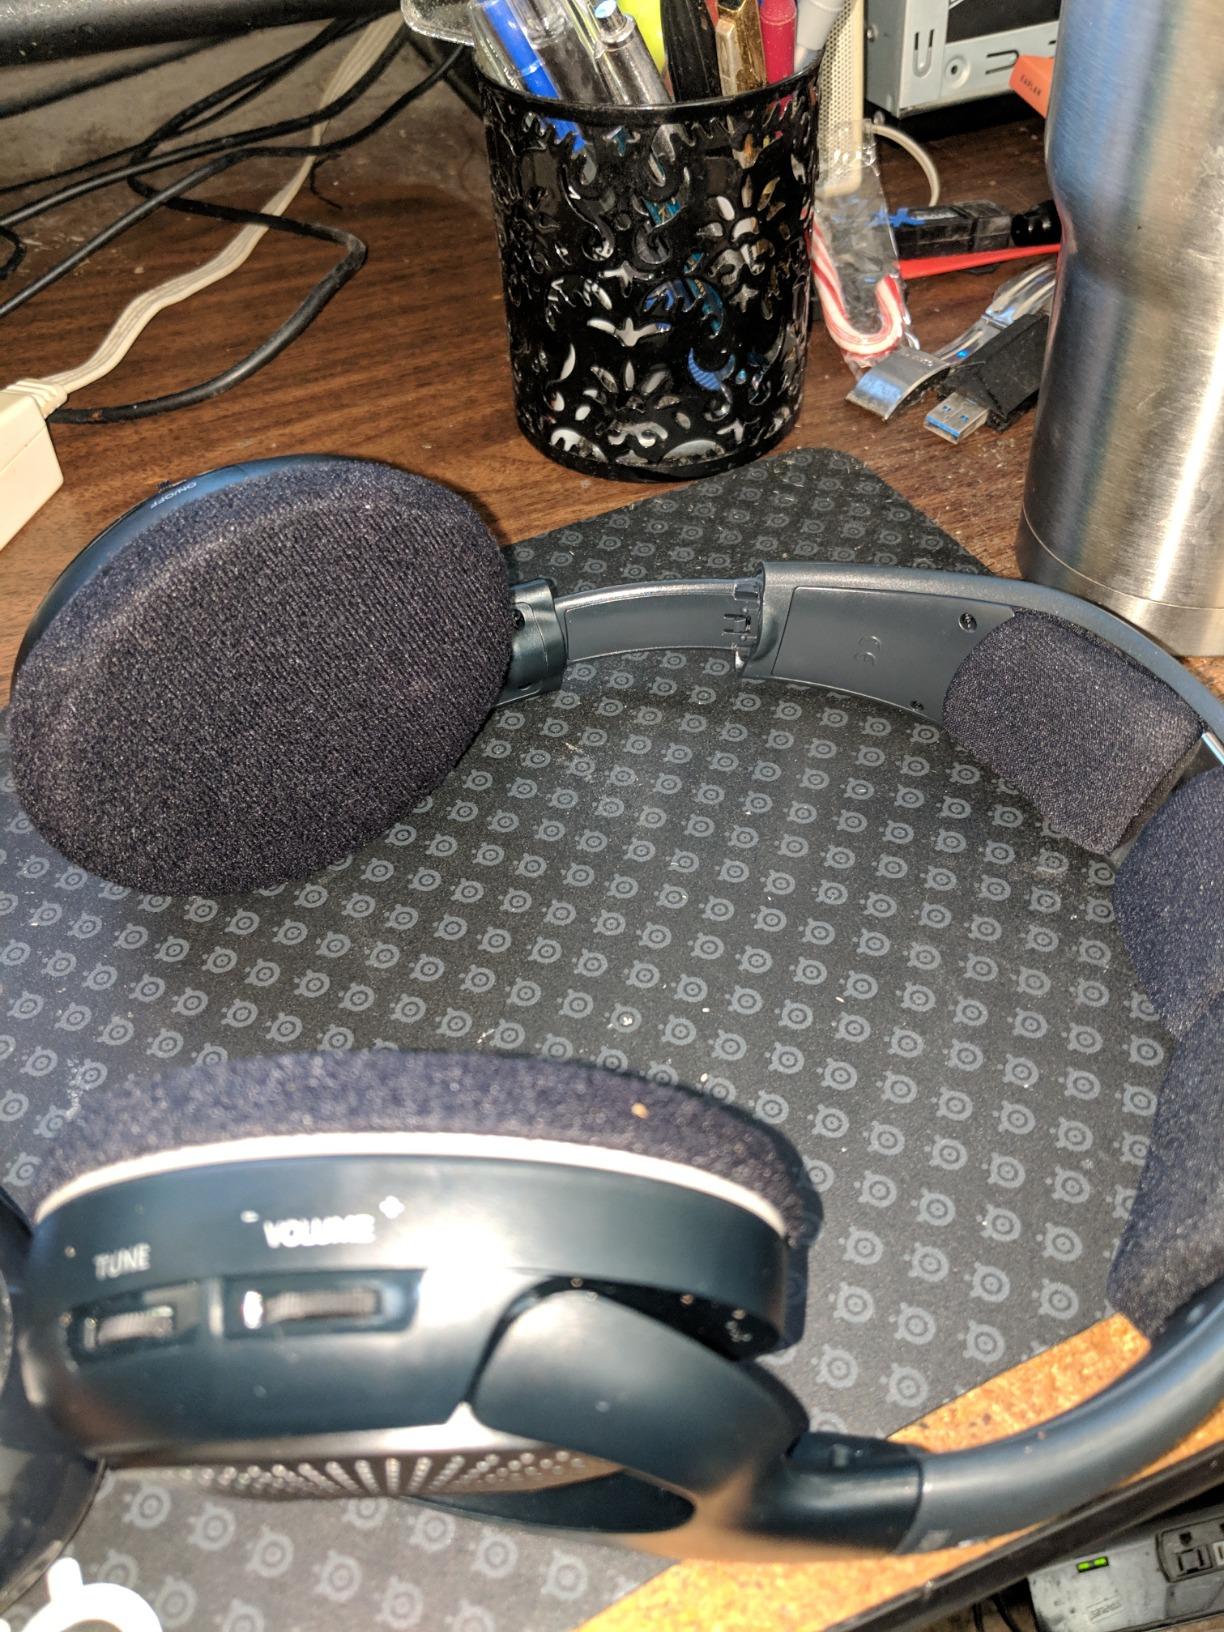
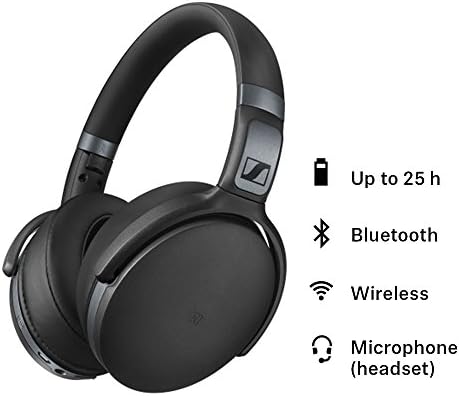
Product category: headphones
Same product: no